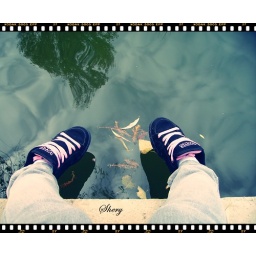
only in the water my sky is blue